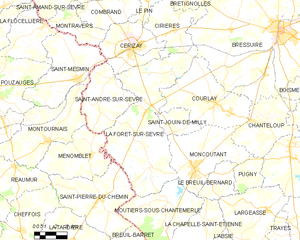
Carte des communes françaises La Forêt-sur-Sèvre